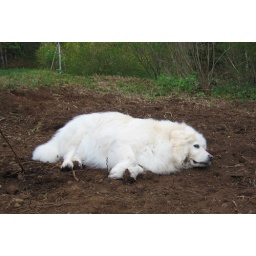
white dog in the dirt